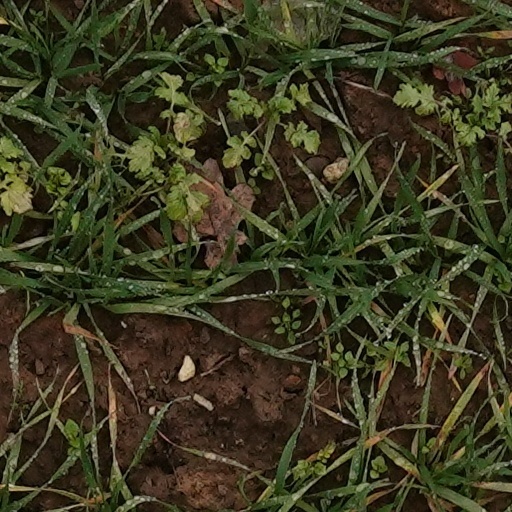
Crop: wheat